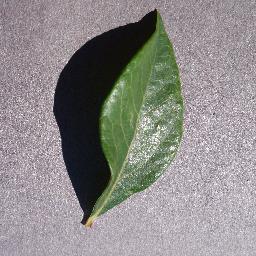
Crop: blueberry
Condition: healthy